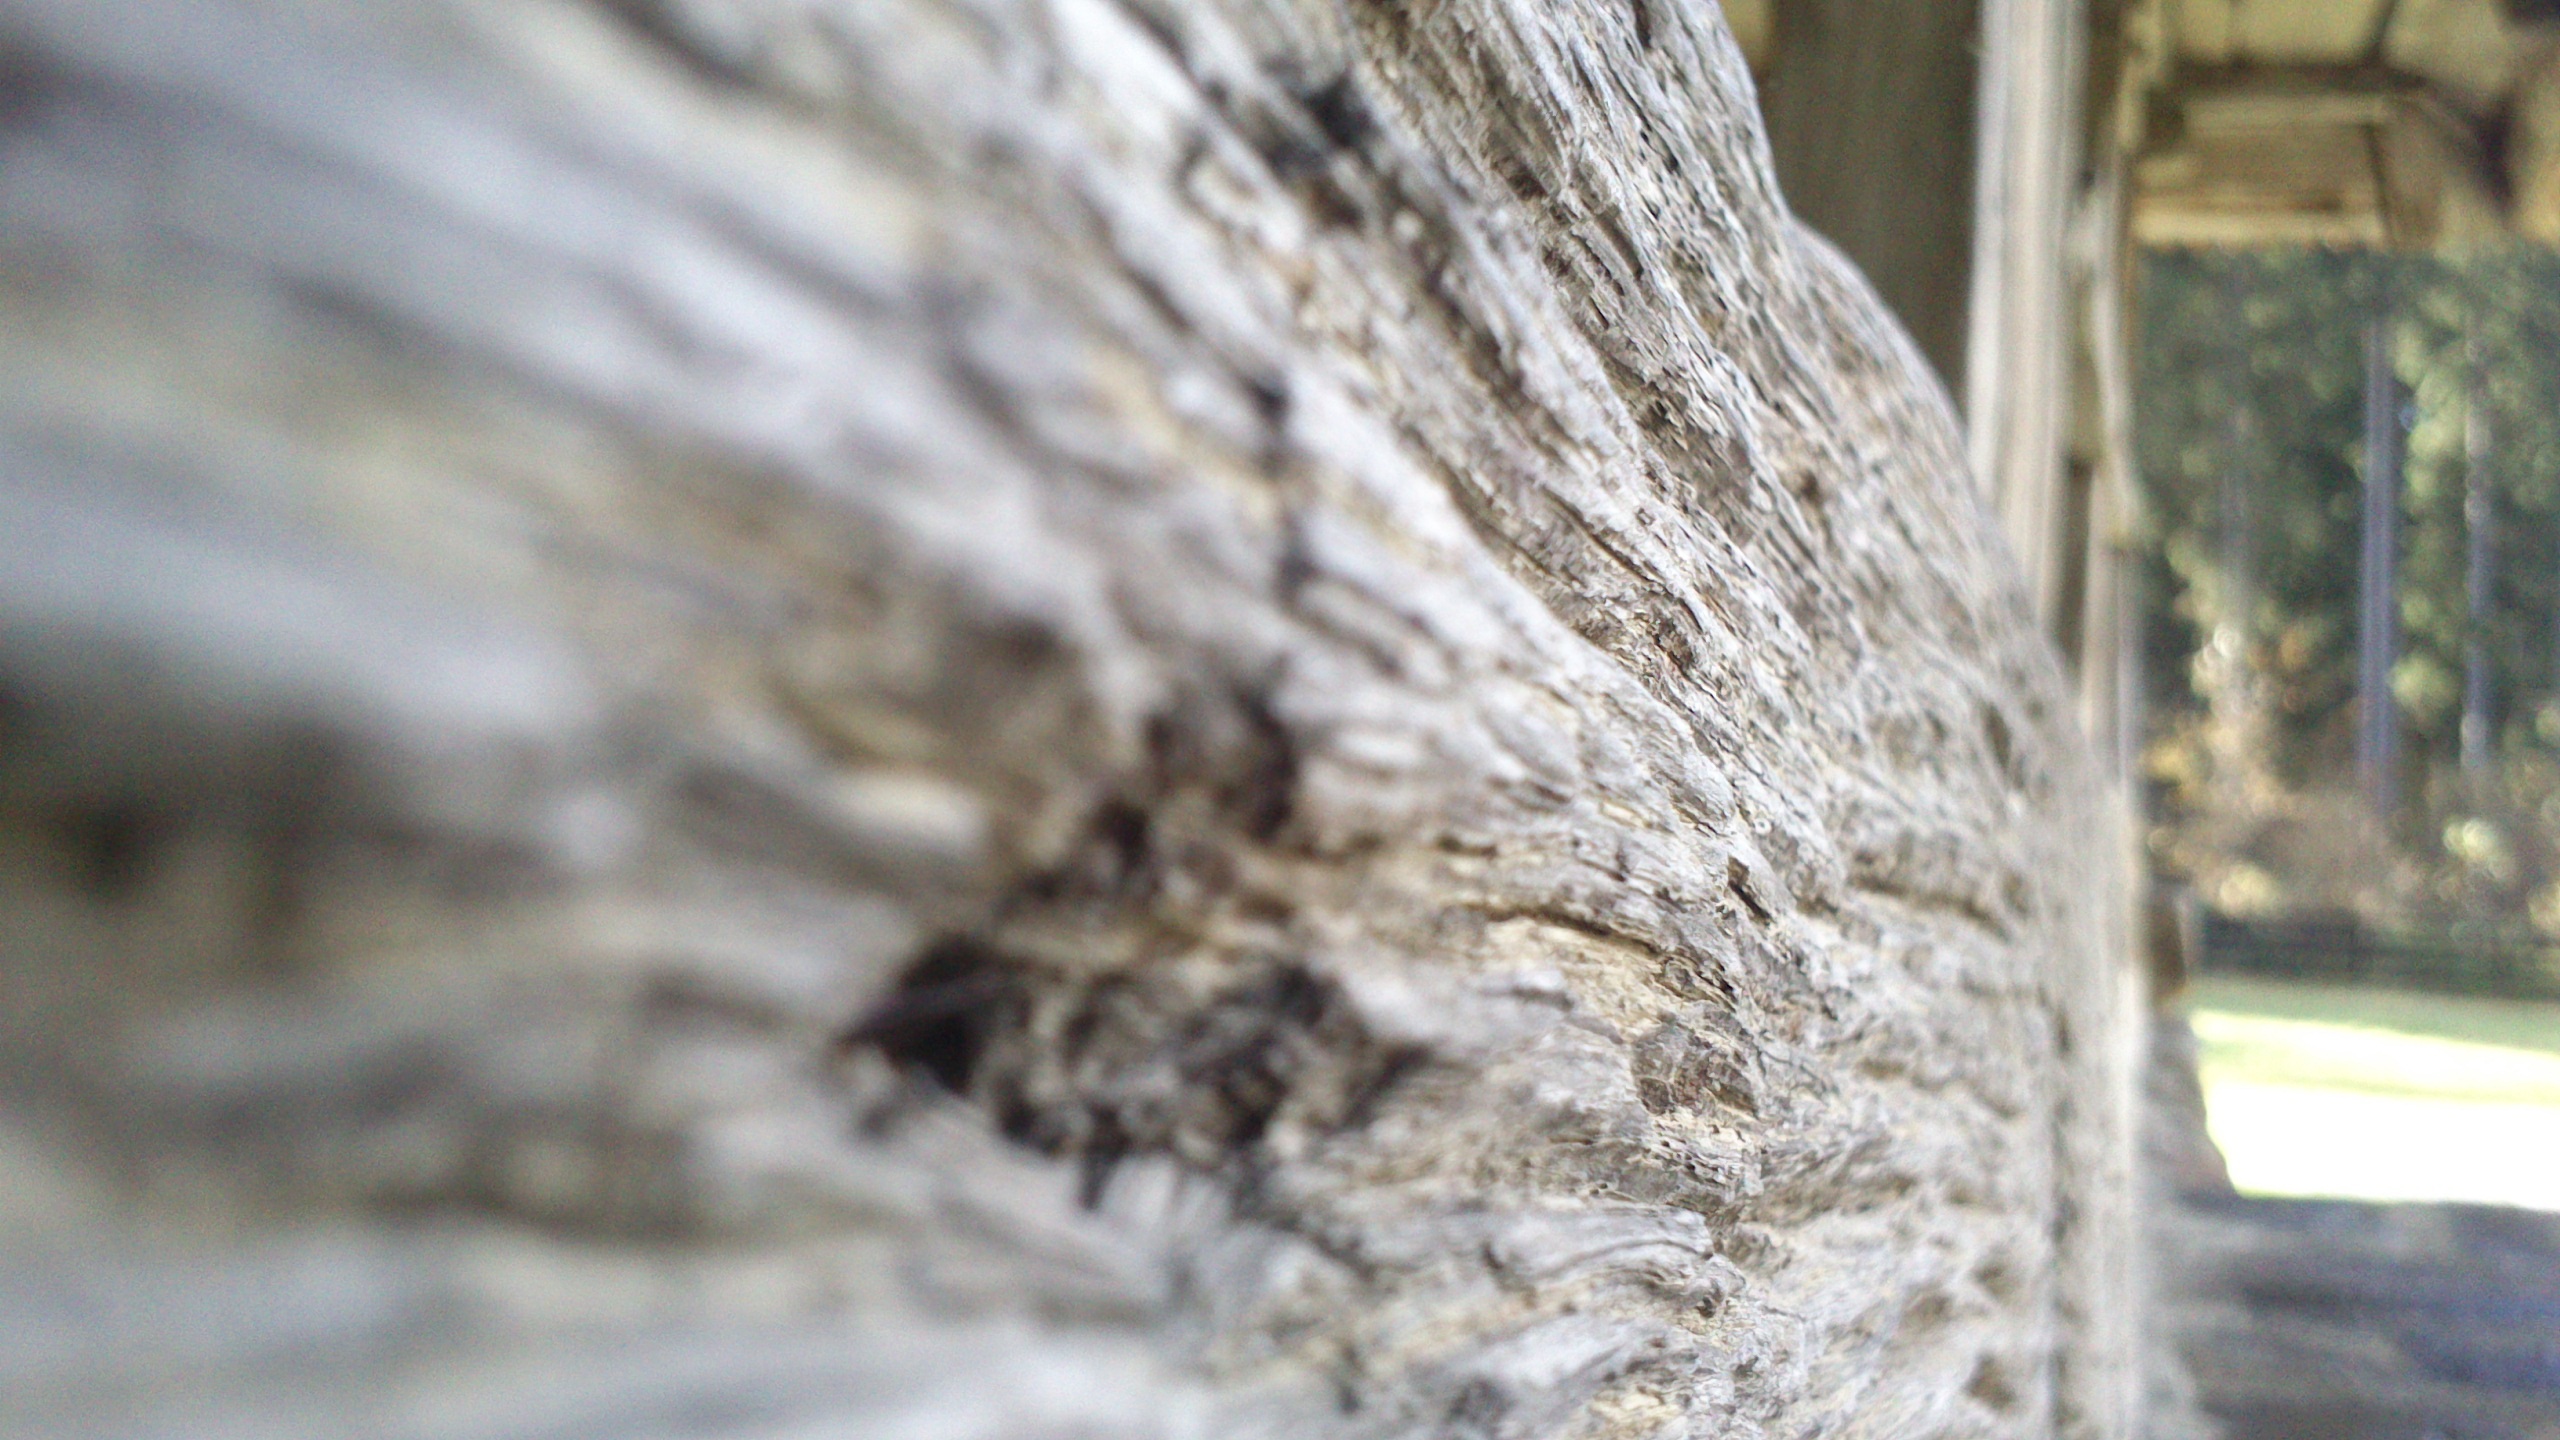
tree, nature, winter, wood, leaf, trunk, wildlife, fauna, close up, woody plant